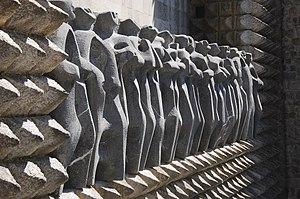
Le sanctuaire de Notre Dame d'Arantzazu est un sanctuaire marial situé dans la municipalité d'Ognate au Guipuscoa, dans le Pays basque. On y vénère la Vierge d'Arantzazu, patronne de cette province.